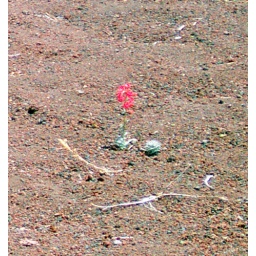
It's a little hard to find in the picture but there's a pink flower growing in the volcanic ash.